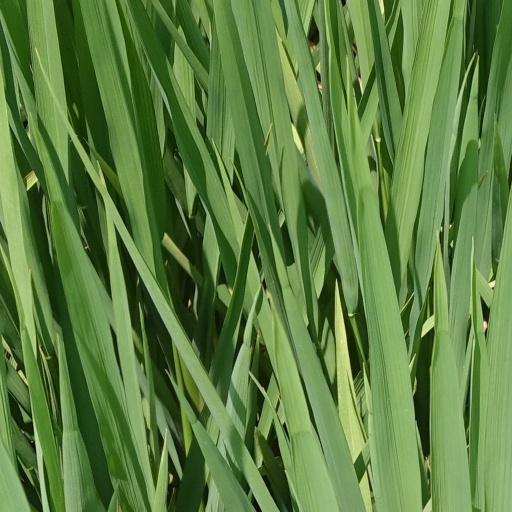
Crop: rice